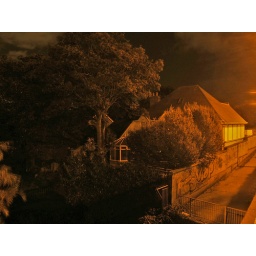
Templeogue bridge - the house just beside the river